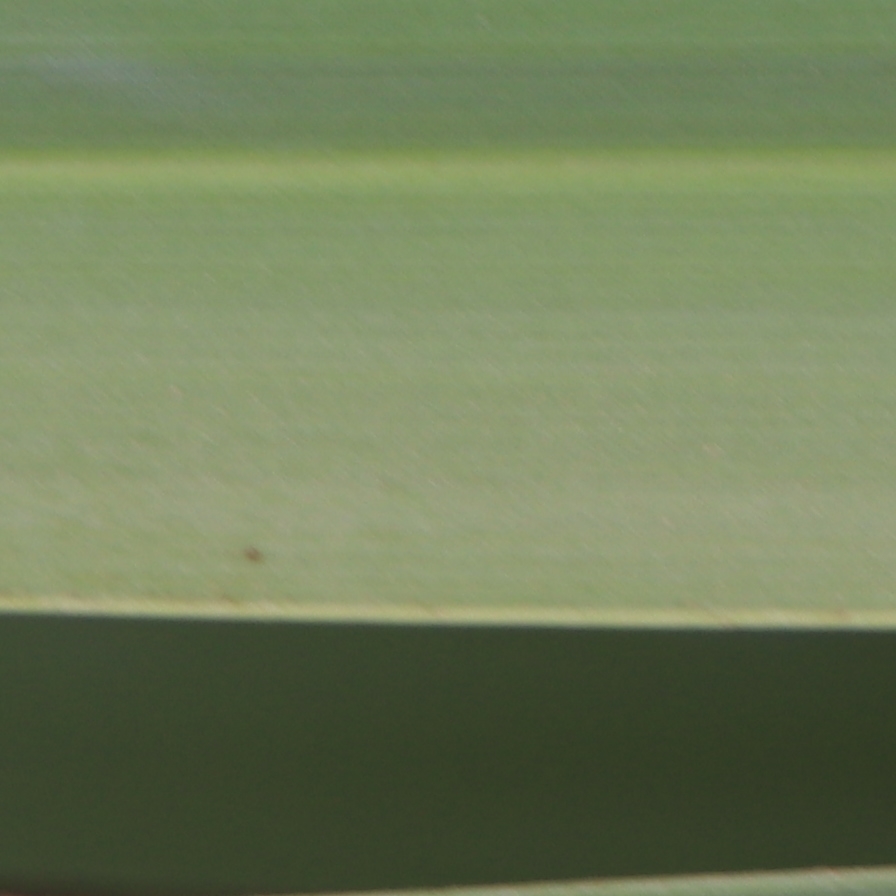
Label: Healthy